East Ridge, Tennessee

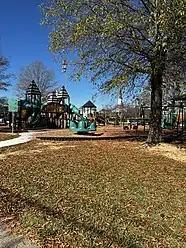
Pioneer Frontier Playground

Dissatisfaction with city fathers led to rework of the town charter in 1933, stripping the city of power over schools, roads, police, fire, and garbage services, which were remanded to Hamilton County and to private companies. The charter was again revamped in 1954 to a home rule system, allowing the city to modify its own charter without recourse to the state legislature. In addition, more expansive powers were returned to the city government. At this time, commissioners held more expansive executive powers as commissioners of specific departments in addition to their commission vote. This was later modified in favor of a more traditional council/city manager form of government, where the day-to-day executive power rests with the city manager.